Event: Nepal Earthquake
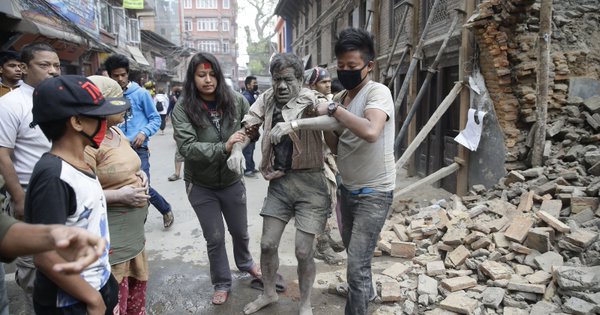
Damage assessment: damage